Panjab University Campus Students Council

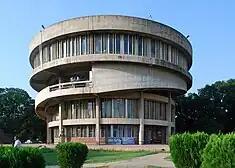
Student Centre, Panjab University

Panjab University Campus Students Council or PUCSC is Students' union consisting of the departmental representatives and other office bearers like President, Vice-President, Secretary and Joint-Secretary along with 123 Departmental Representatives (DRs) directly elected by the students from the various teaching departments on the Panjab University, Chandigarh campus. Furthermore, these elected office-bearers and department representatives elect the remaining five members of the executive of the Council. The Dean Student Welfare is ex officio Chairman of the Council. Elections are held every year in August–September months. There is ban on property defacement for clean elections.